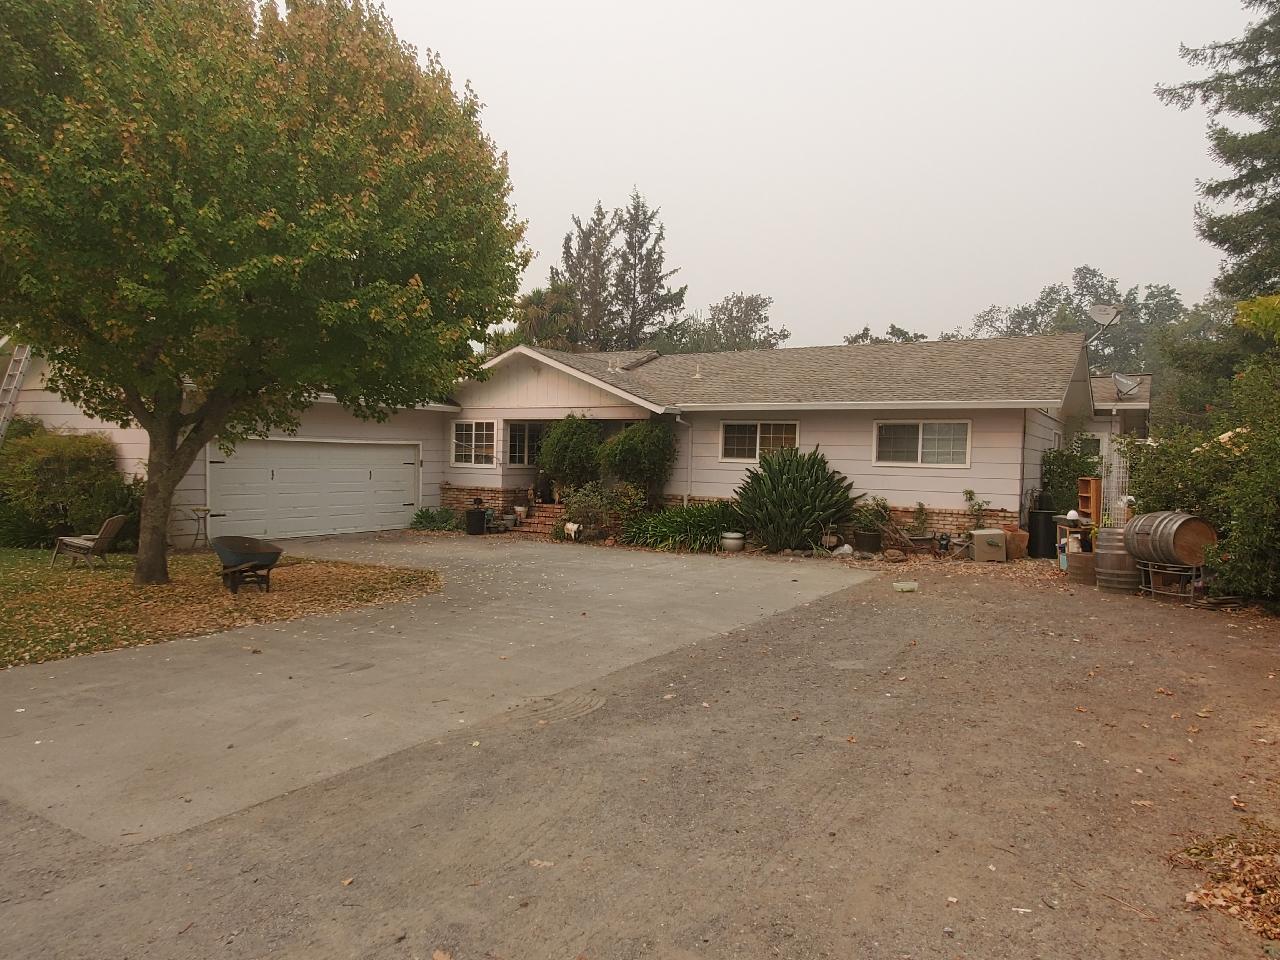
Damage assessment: no_damage